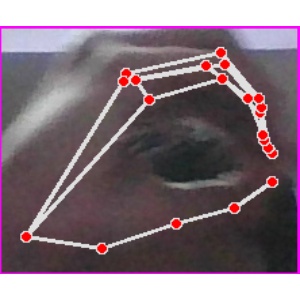
अक्षर: ठ